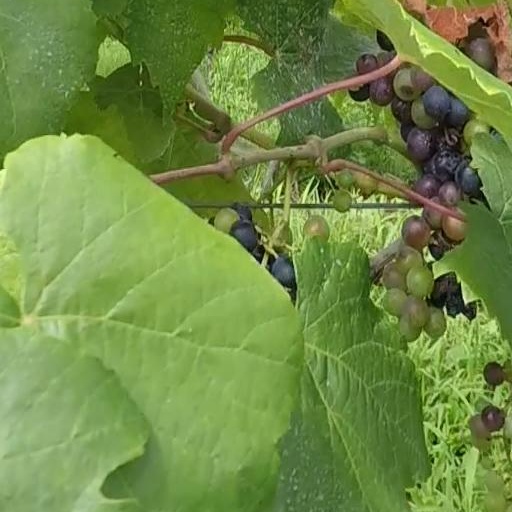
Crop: grape